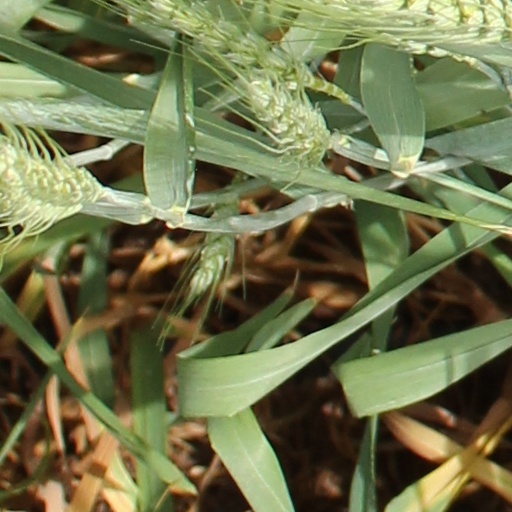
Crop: wheat